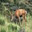
Label: deer